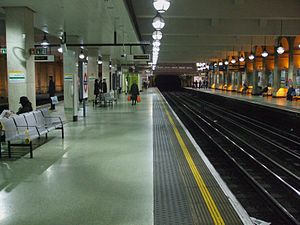
Gloucester Road Station / Historie / Afgravningsstation
Gloucester Road Station er en London Underground-station i Kensington, Vestlondon. Den betjenes af District, Circle og Piccadilly lines. På District og Piccadilly lines ligger stationen mellem South Kensington og Earl's Court, og på Circle line er den mellem South Kensington og High Street Kensington. Den ligger i takstzone 1. Stationens indgang er placeret tæt på krydset mellem Gloucester Road og Cromwell Road. I nærheden ligger Cromwell Hospital og Baden-Powell House.